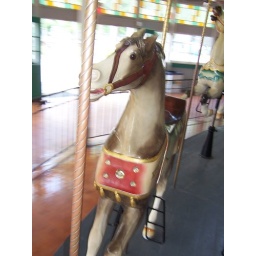
City Park's flying horses, a wooden carousel dating back to 1906, created by carousel carvers Looff and Carmel.